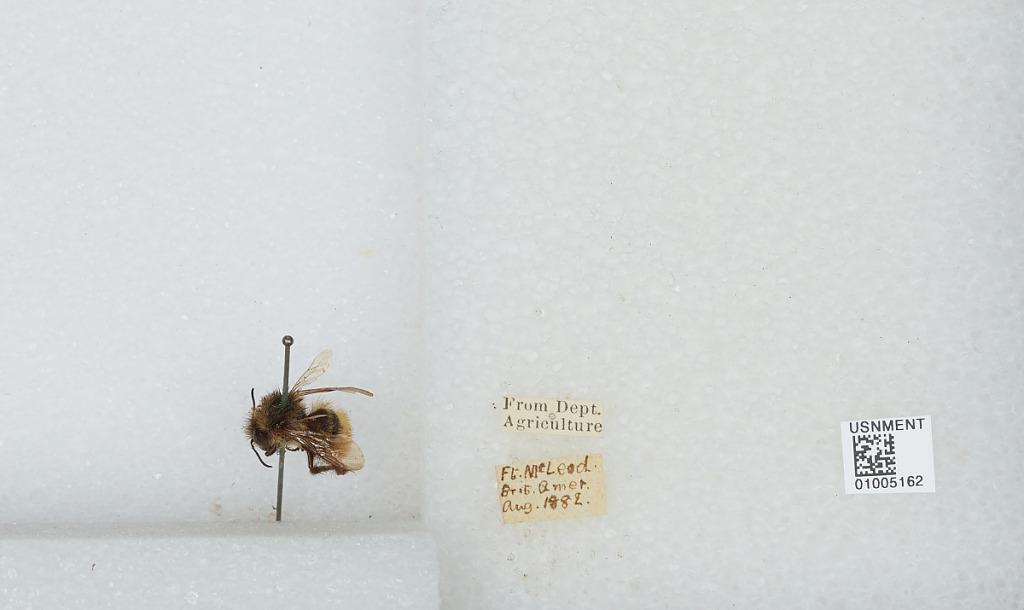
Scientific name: Bombus (Pyrobombus) flavifrons Cresson
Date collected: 1882-8-
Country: Canada
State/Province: Alberta
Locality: Fort McLeod
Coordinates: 54.9847, -123.045